La Chapelle-Bayvel

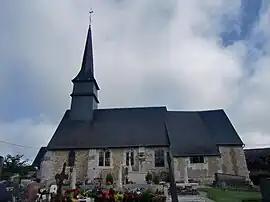
The church in La Chapelle-Bayvel

La Chapelle-Bayvel is a commune in the Eure department in northern France.